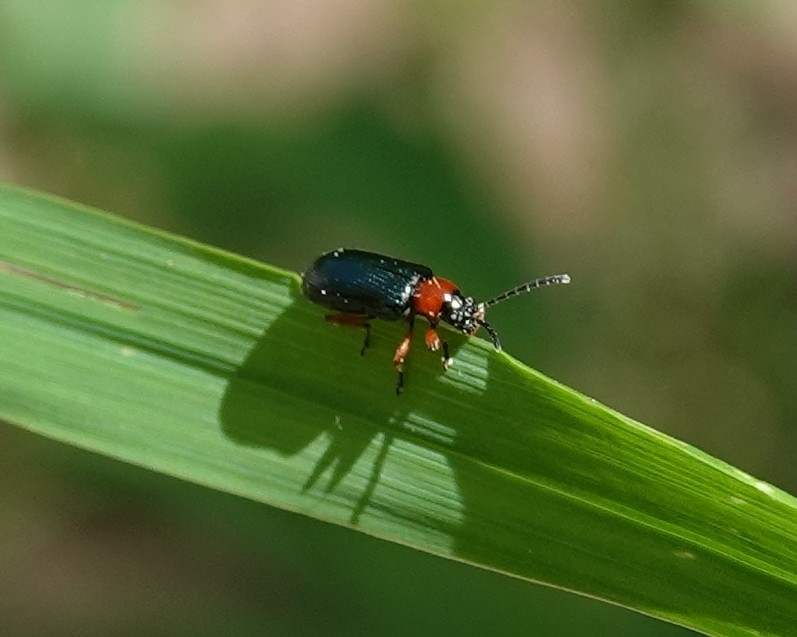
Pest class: cereal_leaf_beetle